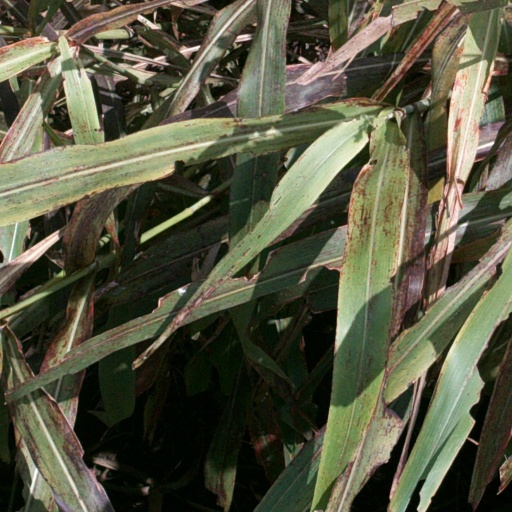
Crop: sorghum